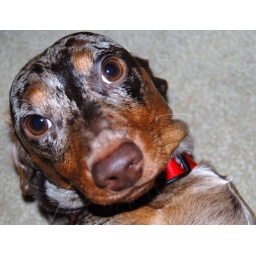
After returning from our walk, Mackie hit the water bowl first THEN plopped down in the den and crashed.